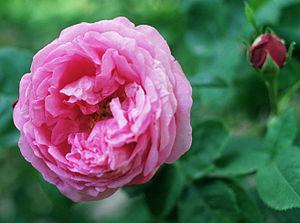
'La Reine' est un cultivar de rosier obtenu en 1842 par le rosiériste français Jean Laffay et mis au commerce en 1843. Il s'agit d'une rose historique qui rencontra un grand succès au XIXᵉ siècle et qui figure toujours en bonne place dans les catalogues internationaux.
Jean Laffay, né en 1795 à Paris et mort le 15 avril 1878 à Cannes, est un rosiériste obtenteur français, à l'origine des premiers hybrides remontants.